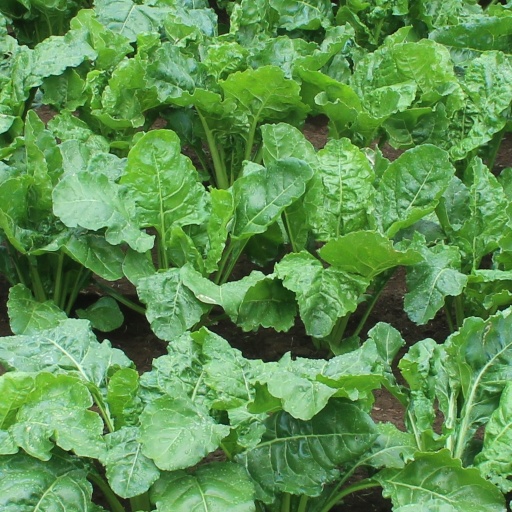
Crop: sugar beet